All People Will Be Brothers

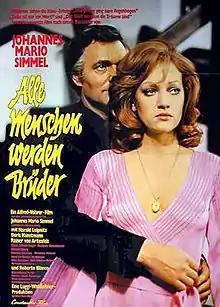

All People Will Be Brothers is a 1973 West German drama film directed by Alfred Vohrer and starring Harald Leipnitz, Doris Kunstmann and .